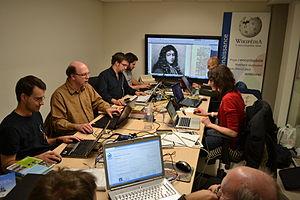
La communauté wikipédienne est la communauté de contributeurs du projet d'encyclopédie en ligne Wikipédia, également appelés wikipédiens. Elle désigne souvent et plus spécifiquement la communauté d'une seule version linguistique. La quasi-totalité des wikipédiens sont bénévoles et travaillent de manière asynchrone sur divers sujets. Avec la maturité et la visibilité accrues de Wikipédia, d'autres catégories de wikipédiens ont émergé, tels que des wikipédiens en résidence ou des élèves ou étudiants ayant des missions liées à l'édition ou l'étude de Wikipédia.